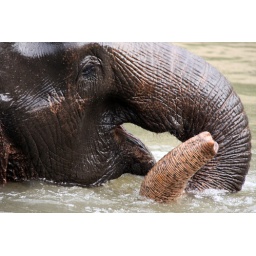
An elephant twists its trunk out of the water while bathing in the river Kwai.